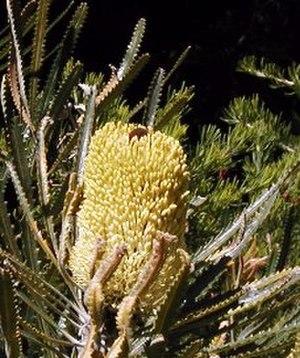
Le Banksia côtier, ou Banksia chandelier, est une espèce de plantes arbustives de la famille des Proteaceae. Il peut se présenter sous la forme d'un arbre, pouvant atteindre 10 m de haut, ou d'un arbuste buissonnant dans des zones plus sèches, et il ne dépasse alors pas 0,4 à 2 m de haut. Il a de longues feuilles étroites dentelées et des inflorescences jaune vif, qui sont bien visibles au-dessus du feuillage au printemps et en été. Les fleurs tournent au gris et se fanent lorsque se développent les follicules lignifiés. On le trouve à travers le sud-ouest de l'Australie-Occidentale, du nord du parc national de Kalbarri au Cap Leeuwin au sud, ainsi que dans le parc national de Fitzgerald River.